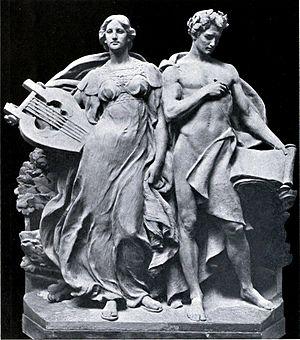
Musique et Poésie
Paul Raphael Montford était un sculpteur anglais, qui vécut une majeure partie de sa vie en Australie. Il gagna la médaille d'or délivrée par la Royal Society of British Sculptors en 1934.
Un homéotéleute, parfois écrite « homoïotéleute », ou encore « homoïotéleuton », est une figure de style qui consiste en la répétition d'une ou de plusieurs syllabes finales homophones de mots, de vers ou de phrase.